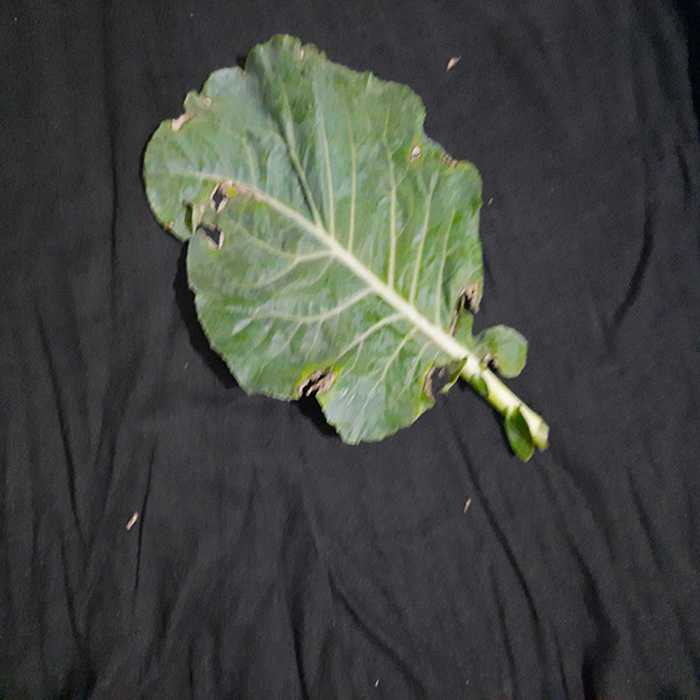
Plant: Cauliflower
Label: Downy mildew